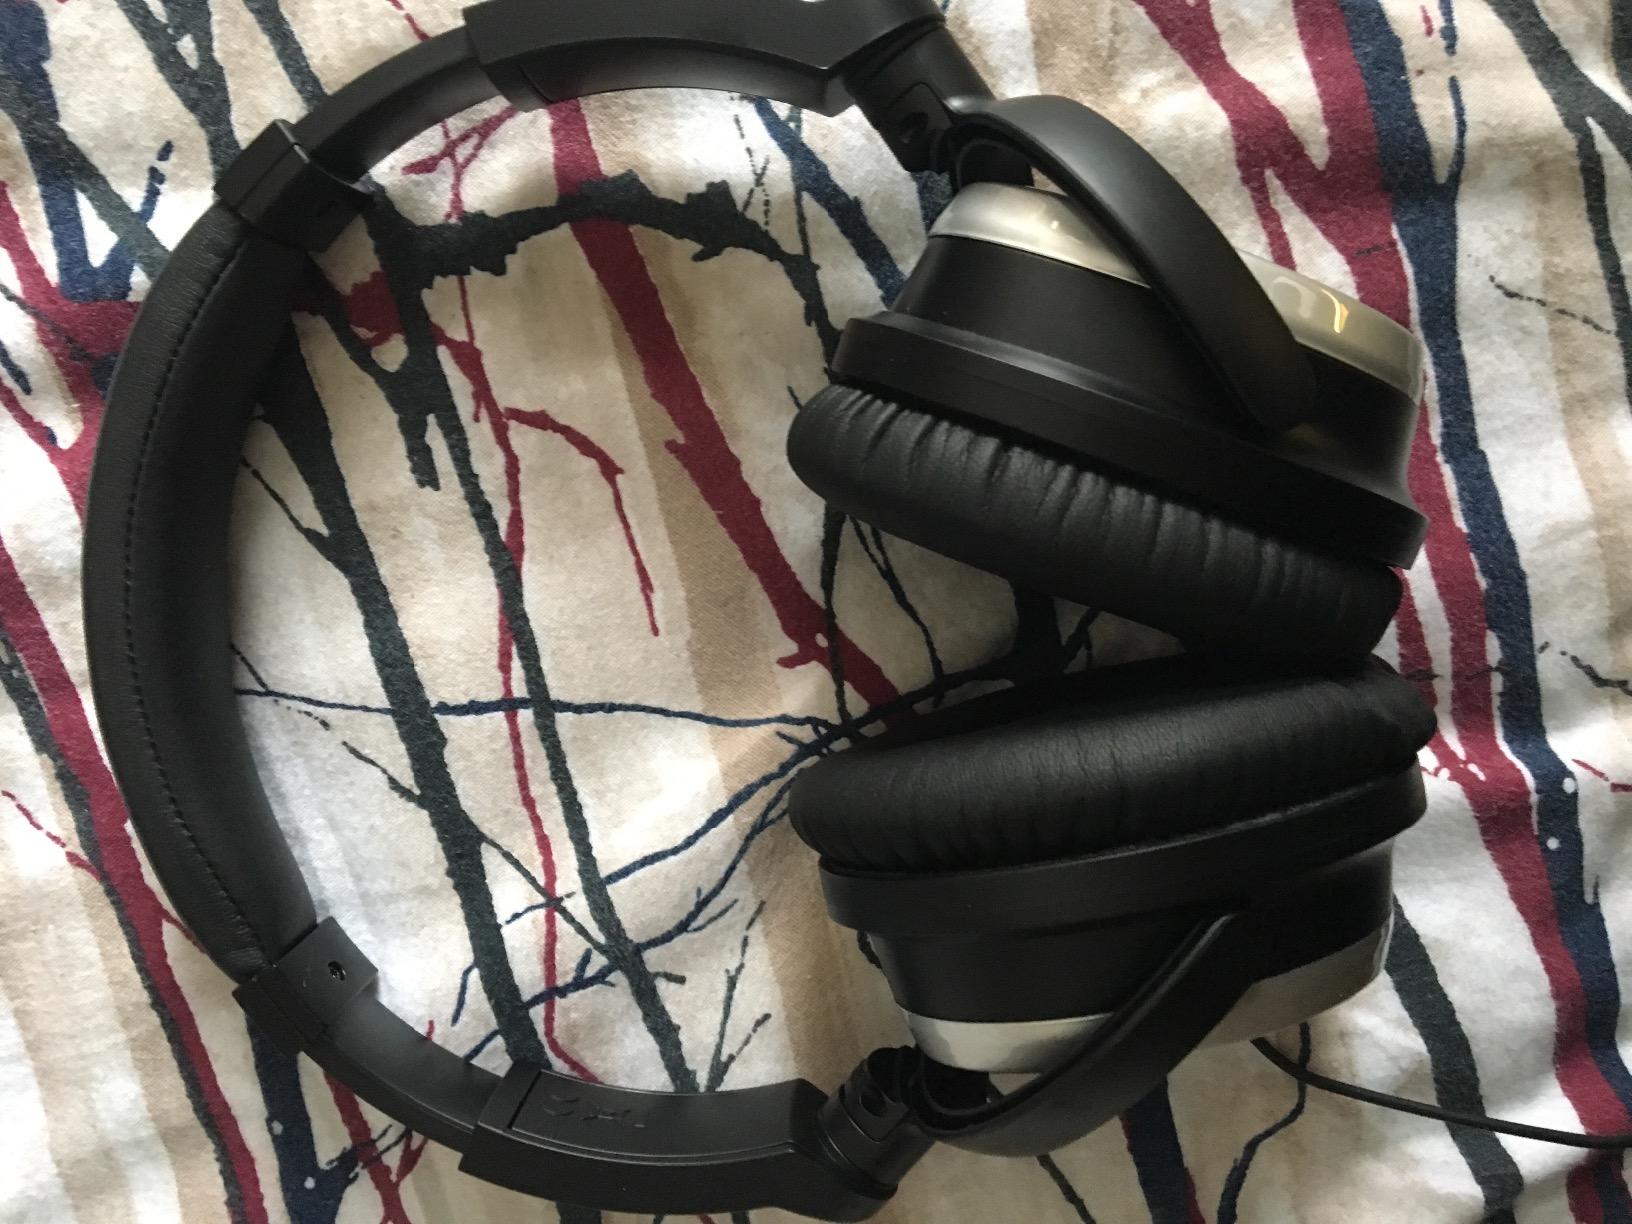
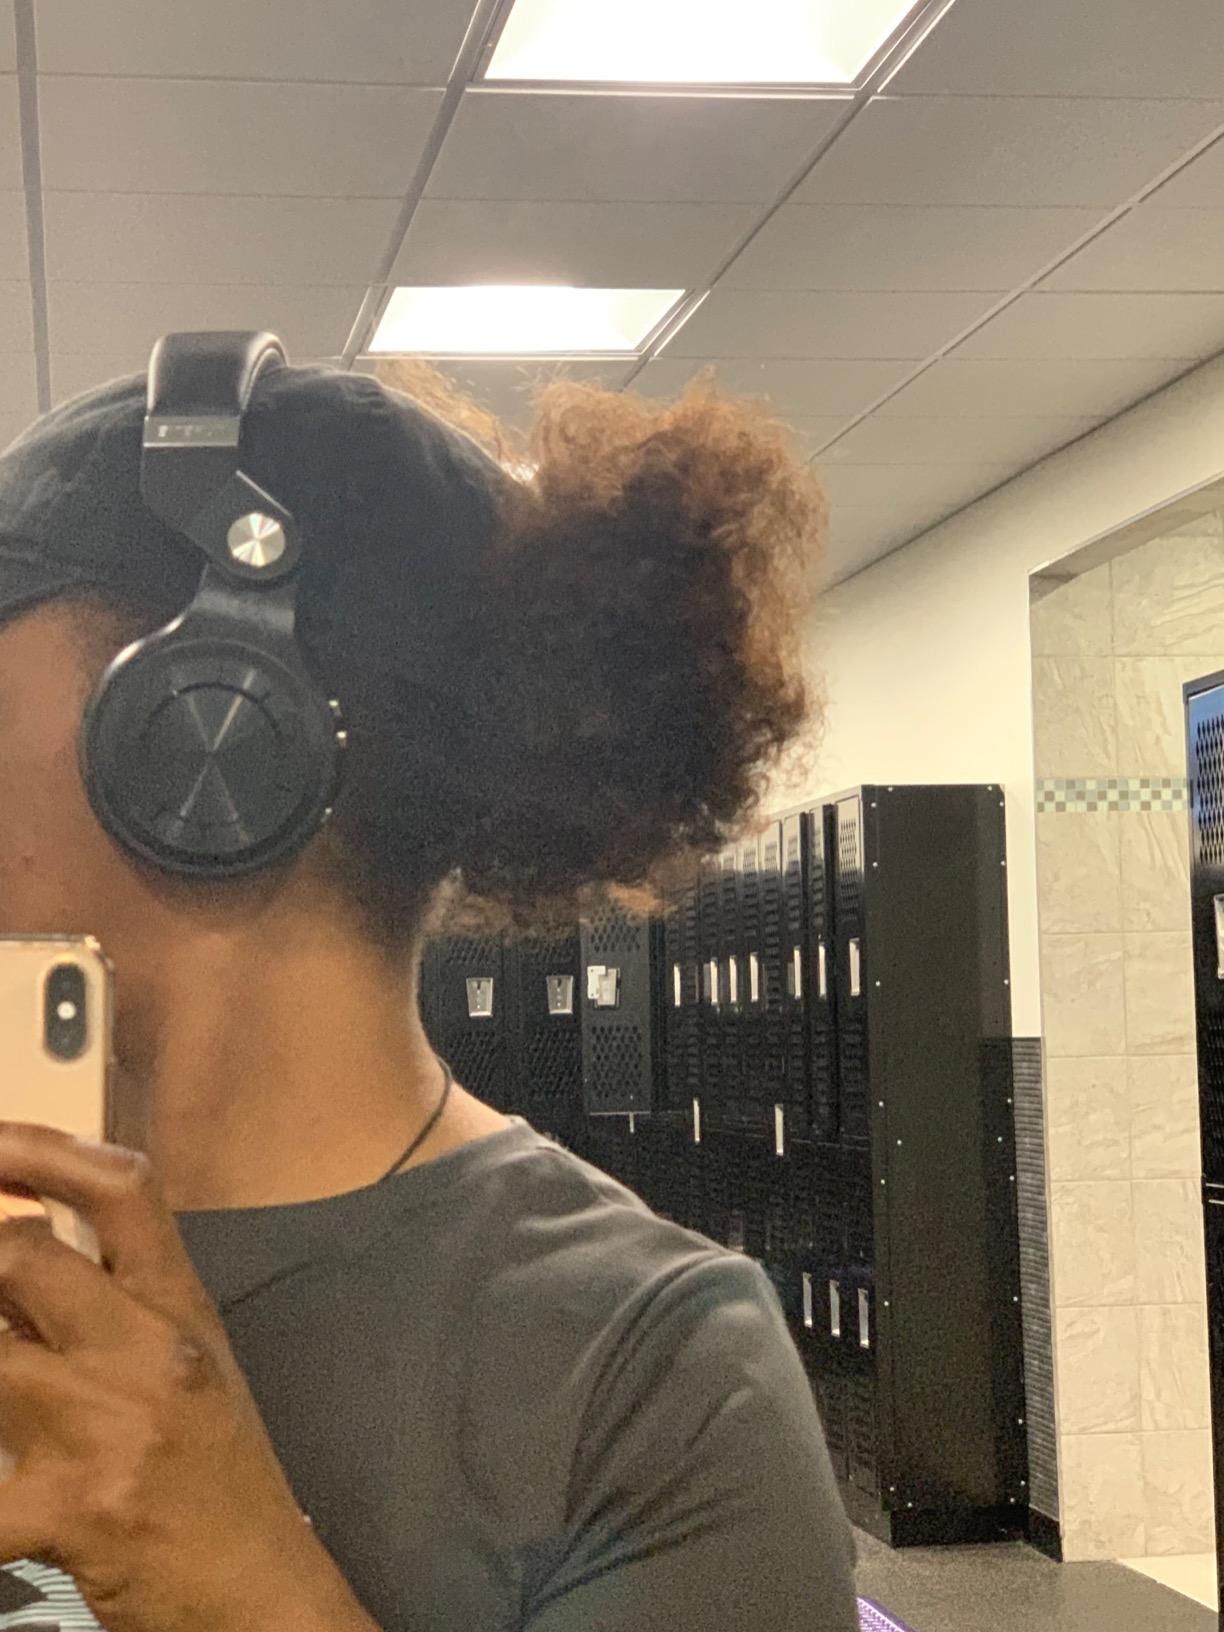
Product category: headphones
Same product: no